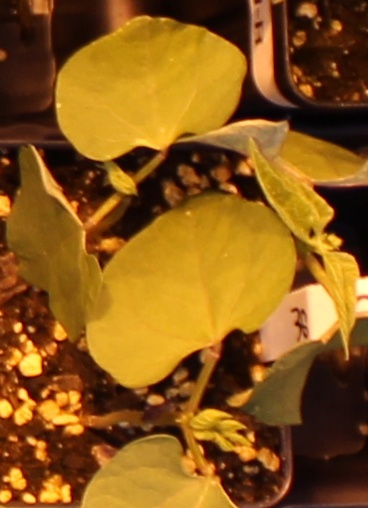
Label: Blackbean